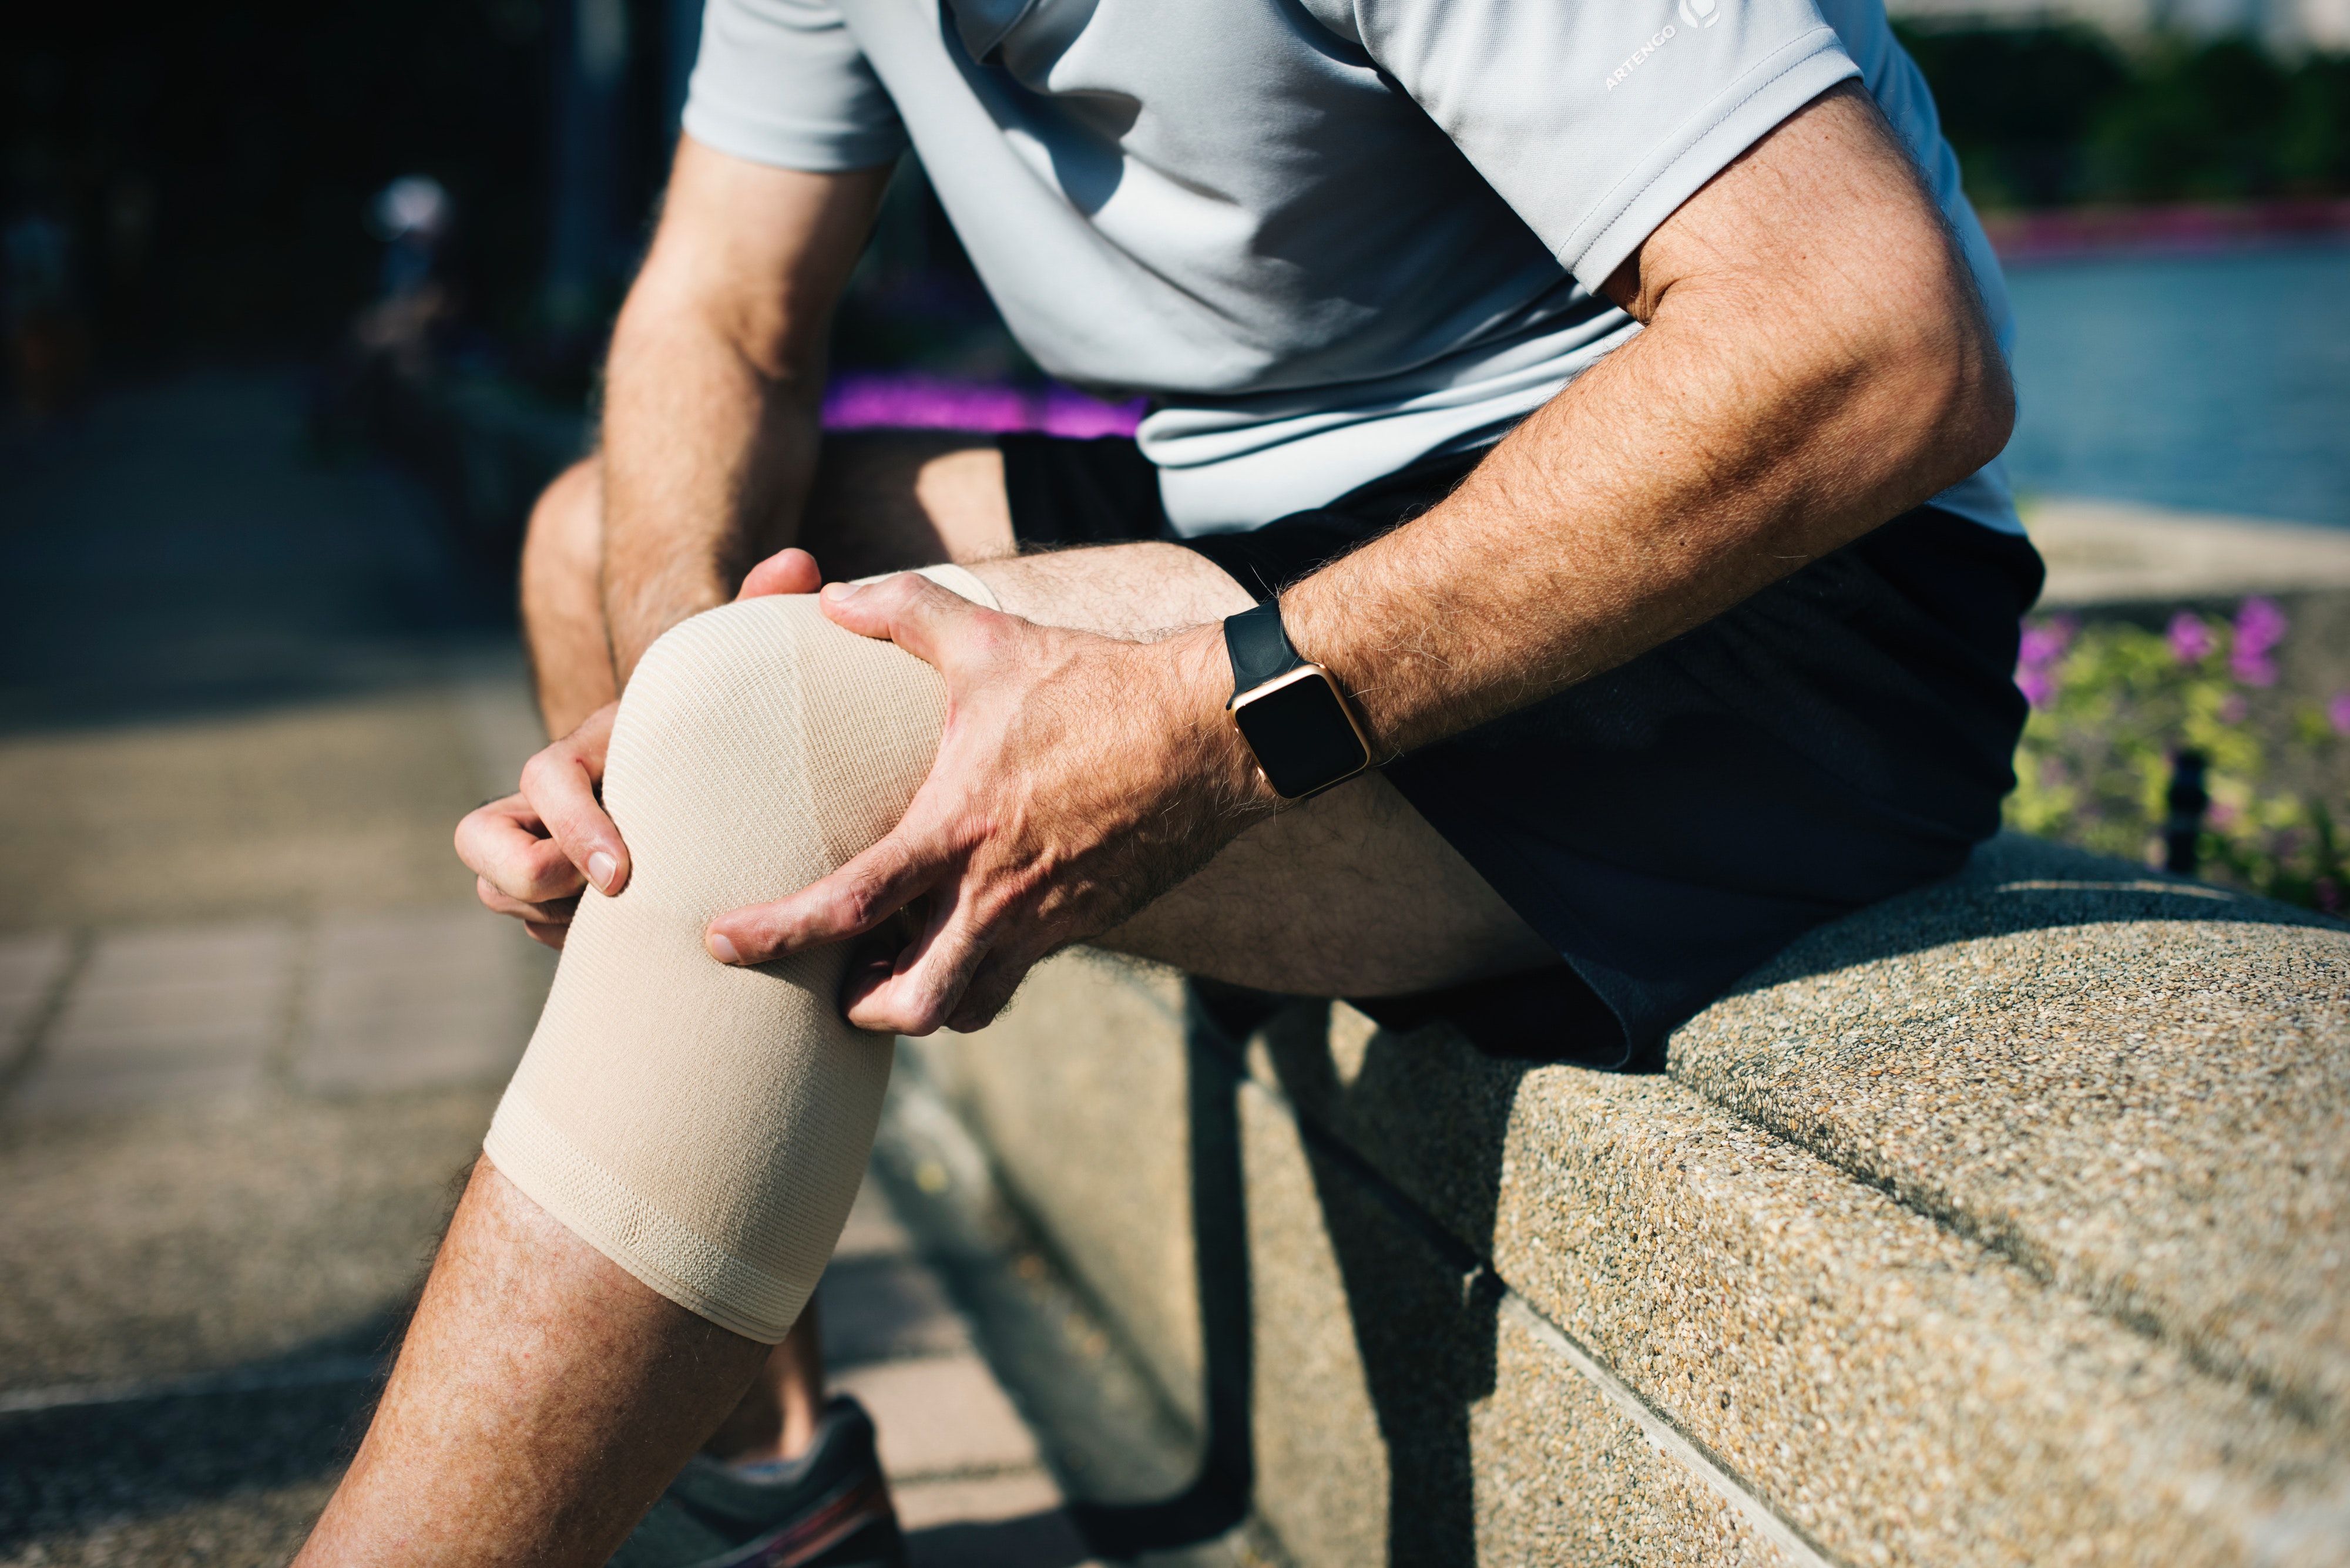
arm, hand, knee, leg, elbow, recreation, wrist, physical fitness, sports training, abdomen